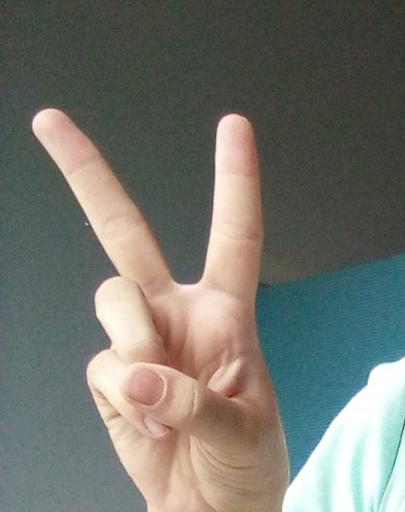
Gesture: peace